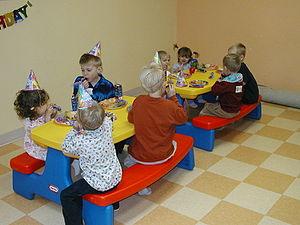
Une soirée désigne un rassemblement de personnes, invitées ou non par un organisateur dans un même lieu, dans le but de socialiser, de parler ou de se divertir.